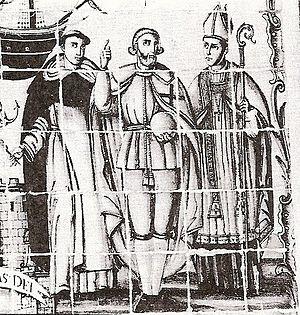
Diego Ramírez de Arellano est un cosmographe espagnol qui fut pilote de l'expédition Garcia de Nodal en 1619.